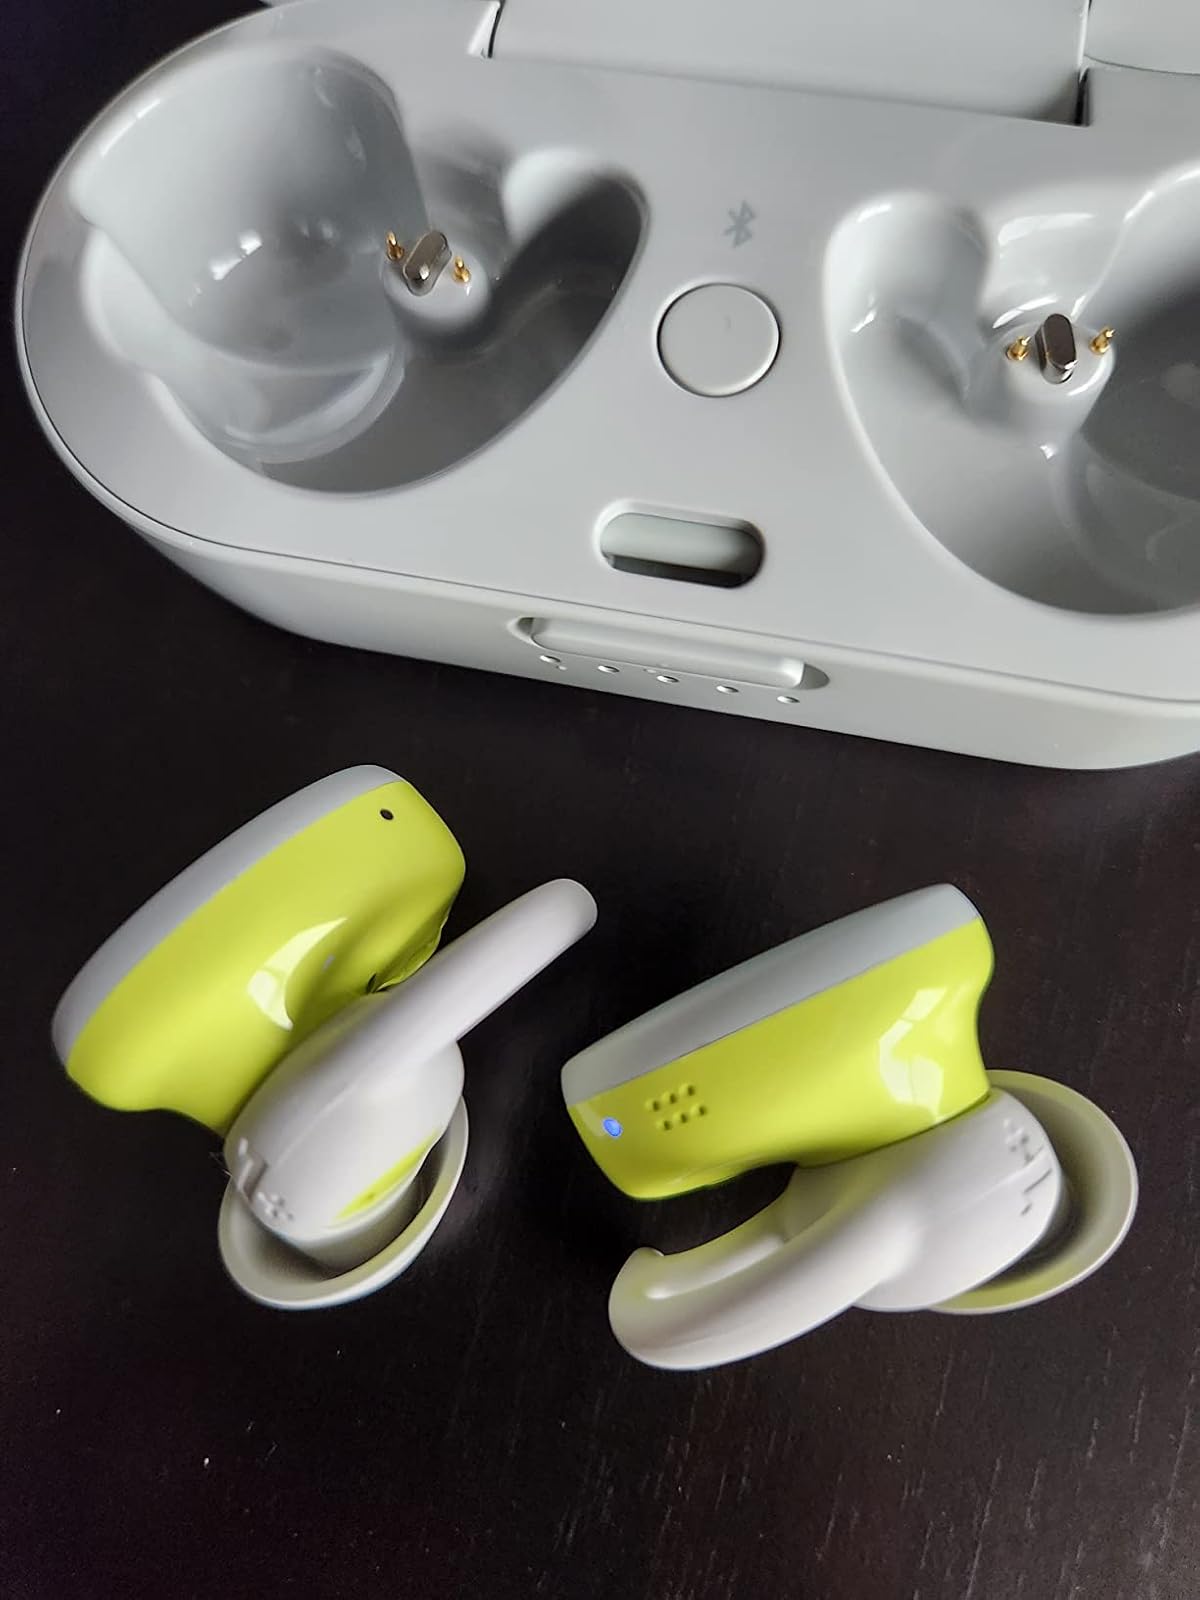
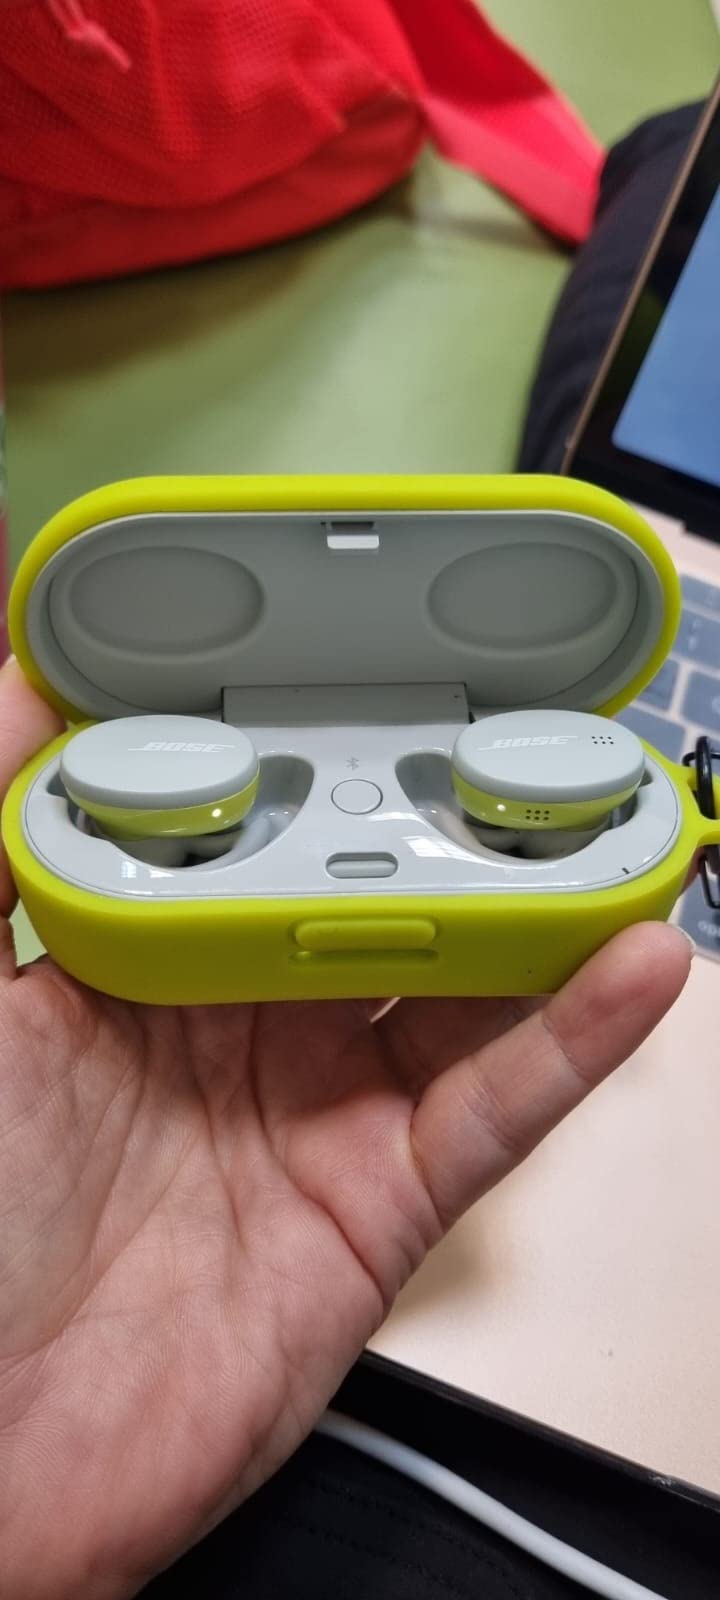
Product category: earbuds
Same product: yes